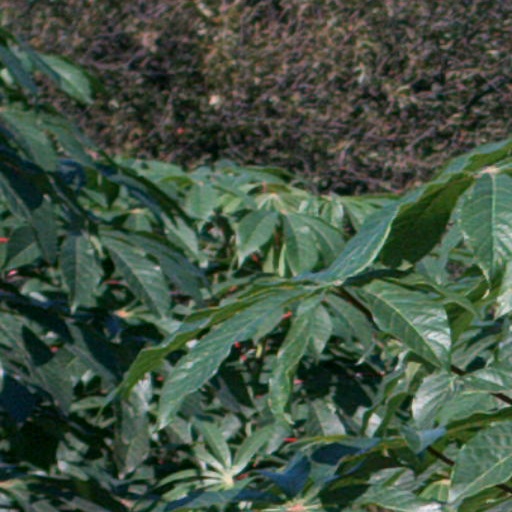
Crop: cassava